Bay Middleton

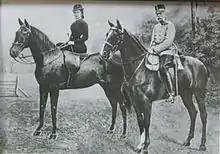
The Emperor and Empress of Austria

The Empress Elisabeth of Austria ("Sisi") visited England, arriving on 2 August 1874, where she met the Earl Spencer and his equerry Middleton. When she returned to England in 1876, she visited Lord Spencer at Althorp, and Bay Middleton was asked to "pilot" the Empress. She left England in February 1882 and never hunted in England or Ireland again.